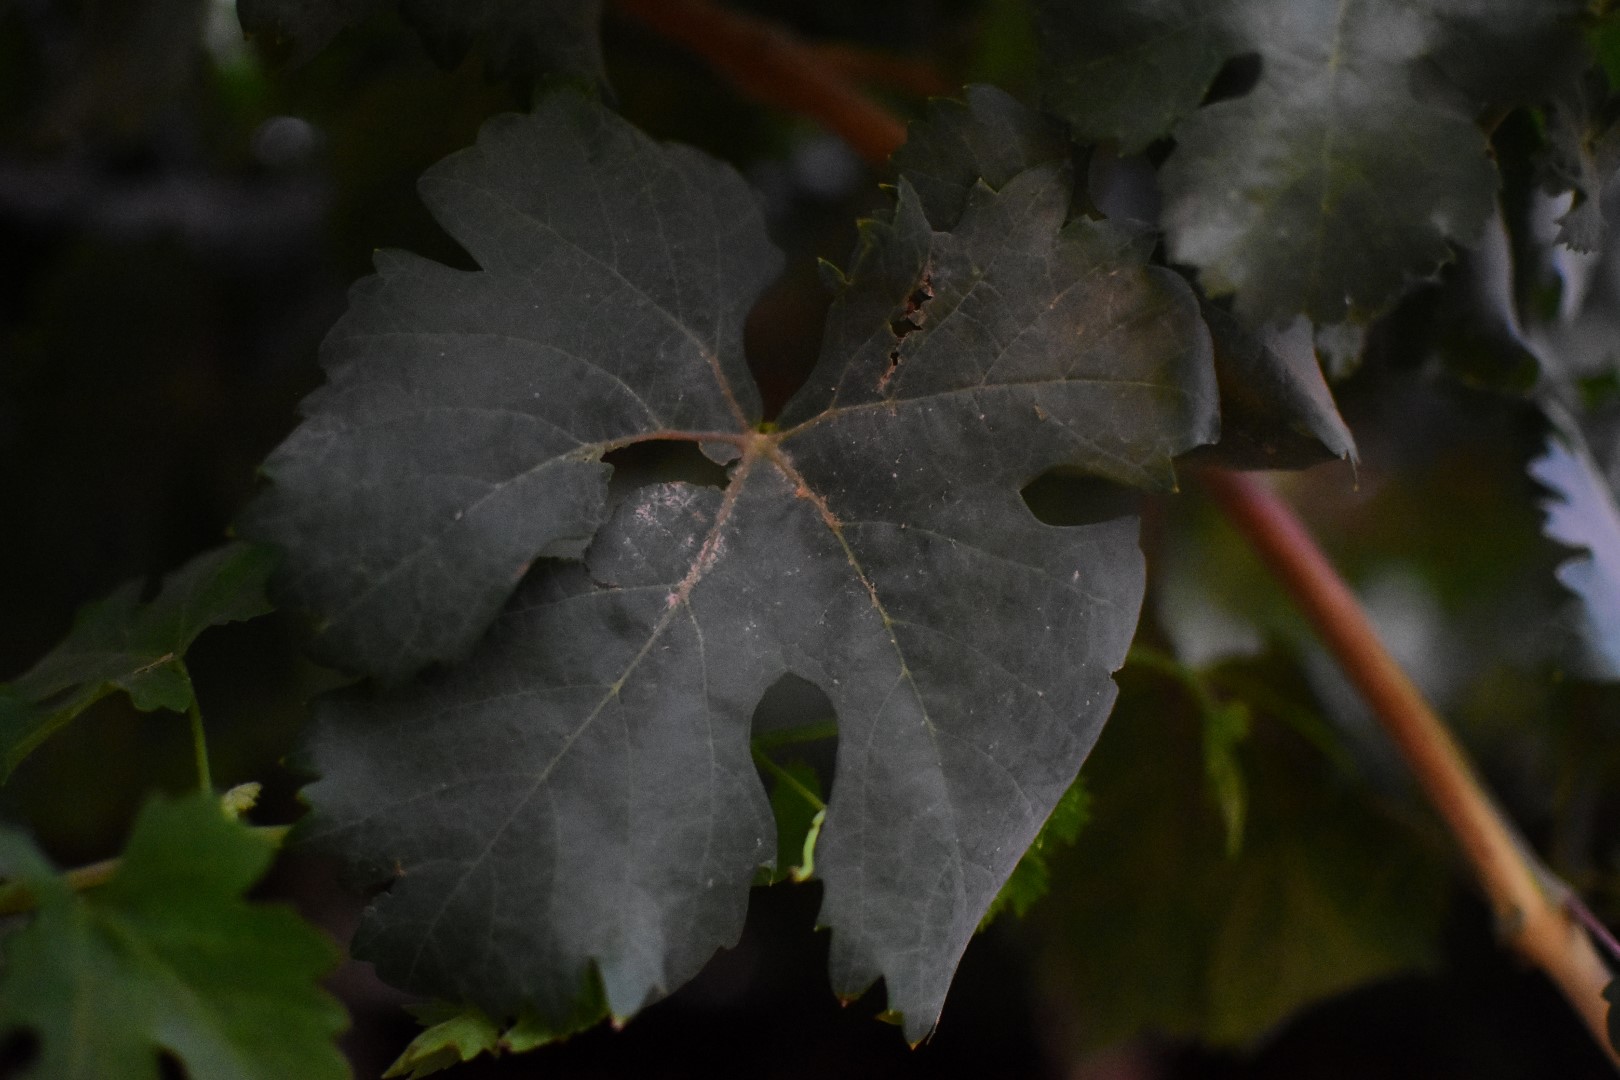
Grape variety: Aswud Balad